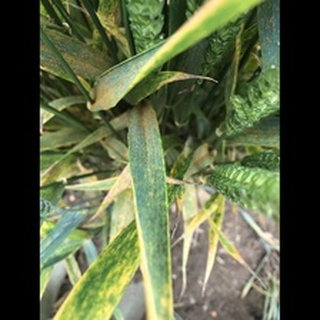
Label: wheat_brown_rust